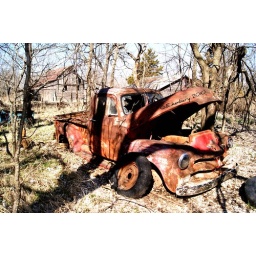
sitting around and rusting away little by little. (That's a barn in the background.)